Interstate 88 (Illinois)

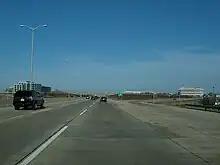
Ronald Reagan Memorial Tollway in Naperville, heading east

Across the Fox River, I-88/IL 110 meets another toll plaza. Then, the tollway meets Farnsworth Avenue at a six-ramp parclo near the Chicago Premium Outlets, Eola Road, IL 59 at a diverging diamond interchange, Winfield Road at a diamond interchange, Naperville Road at a mix of partial interchanges, and IL 53 at an incomplete parclo. Beyond that, they meet I-355 at a mix of interchanges. At Highland Avenue interchange, all but the westbound onramp are present. The other one enters I-88 westbound from Downers Drive. After that, the eastbound tollway meets another mainline toll plaza. After that, I-88 and IL 110 then meet Midwest Road at a two-ramp incomplete parclo (no westbound on/offramp), then IL 83 at a three-ramp incomplete parclo, 22nd Street at a right-in/right-out (no eastbound on/offramp), another mainline toll plaza for westbound traffic, and I-294/IL 38. Beyond I-294/IL 38, the tollway briefly becomes a free road before I-88 ends at I-290. At that point, IL 110 continues east via I-290 all the way toward the Jane Byrne Interchange near downtown Chicago.